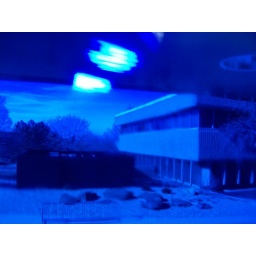
A picture of the administration building through the stained glass in the education building.